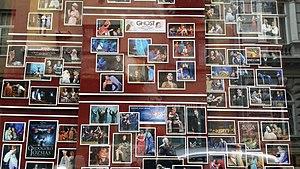
Panneau d'affichage au Budapesti Operettszínház
Le Budapesti Operettszínház est un théâtre spécialisé dans la représentation d'œuvres musicales, situé dans la capitale hongroise.